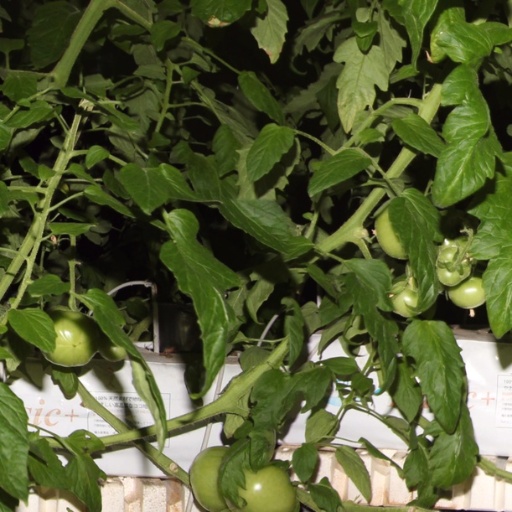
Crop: tomato